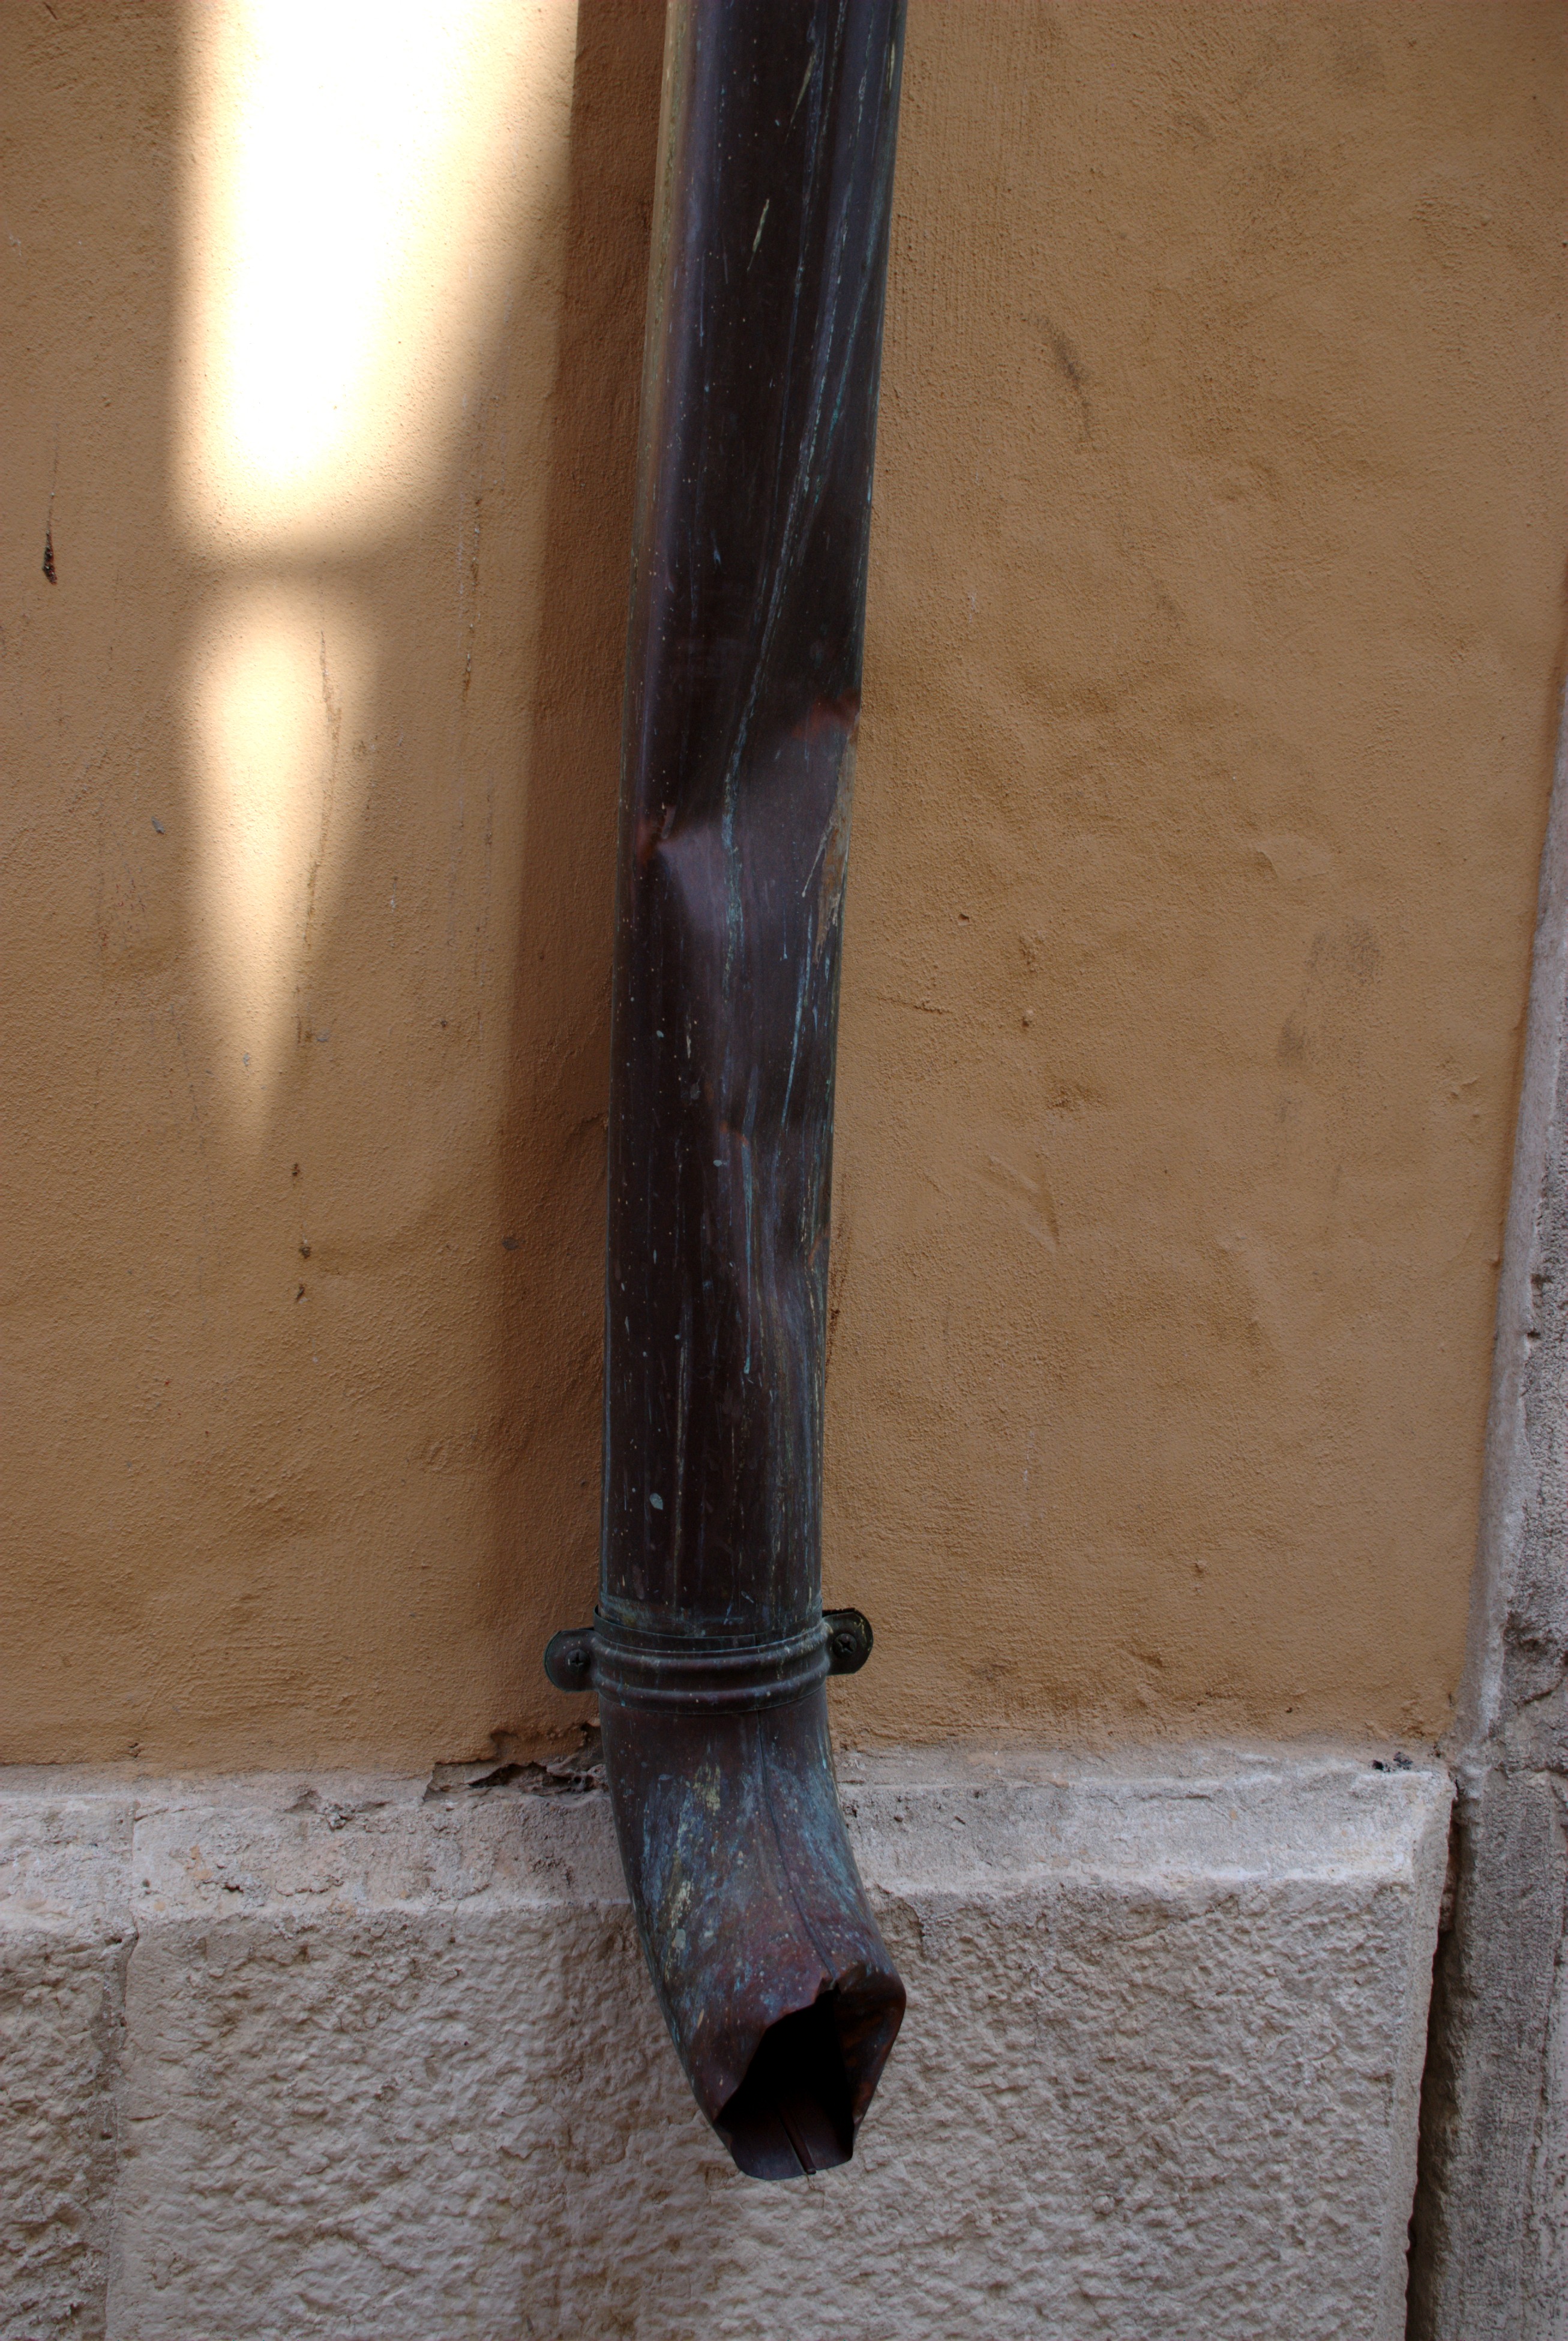
wood, floor, town, city, europe, horn, nikon, material, cool image, croatia, carving, d80, istria, adriatic, nikond80, rovigno, rovinj, jadran, istra, man made object